Pesa Sundeck

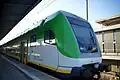
Bombardier Twindexx railcar

The first railway bilevel railcars operated in what is now Poland were two bilevel motor railcars of the Thomas system from 1883, belonging to the . The first such vehicle at the Polish State Railways was a railcar designated Breslau 970, which, during the modernization of Berlin's urban railway rolling stock, was transferred around 1912 to the Wrocław directorate. After World War I, it came to Poland and was assigned number 11344 BC. It was scrapped in 1931.